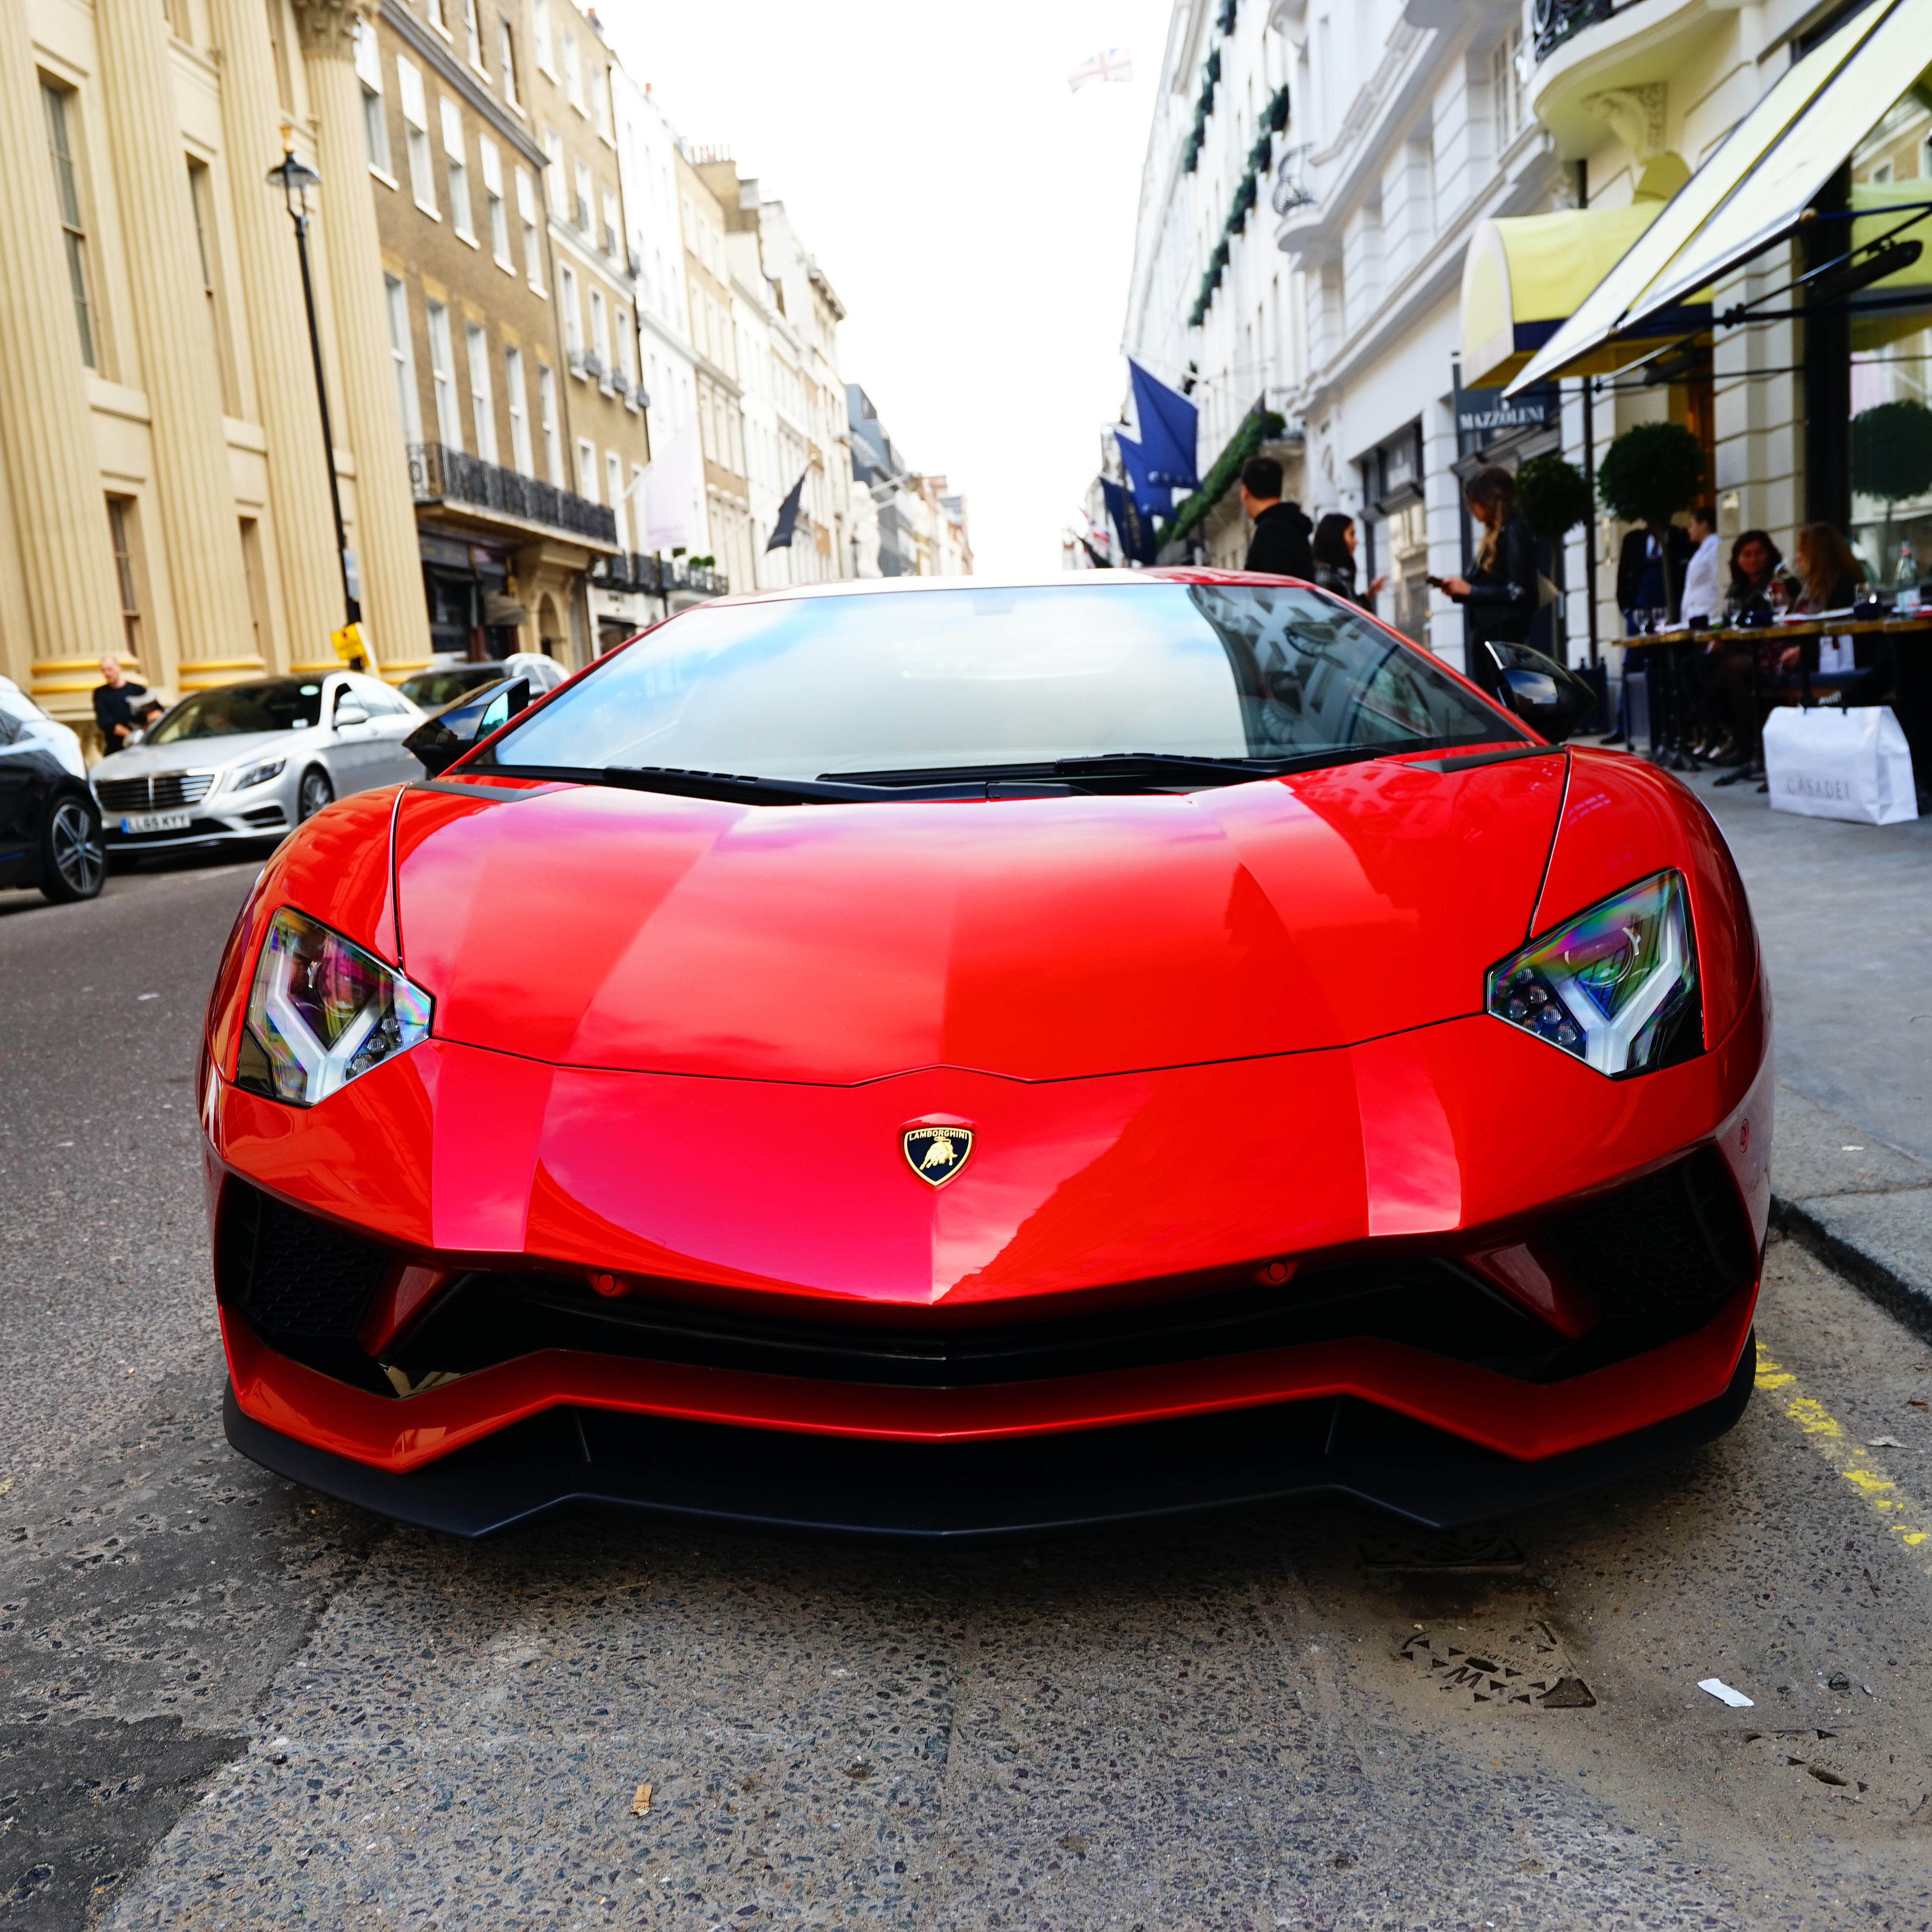
car, wheel, vehicle, sports car, motor vehicle, supercar, lamborghini, city car, land vehicle, automotive exterior, automotive design, luxury vehicle, performance car, mid size car, lamborghini aventador, automotive wheel system